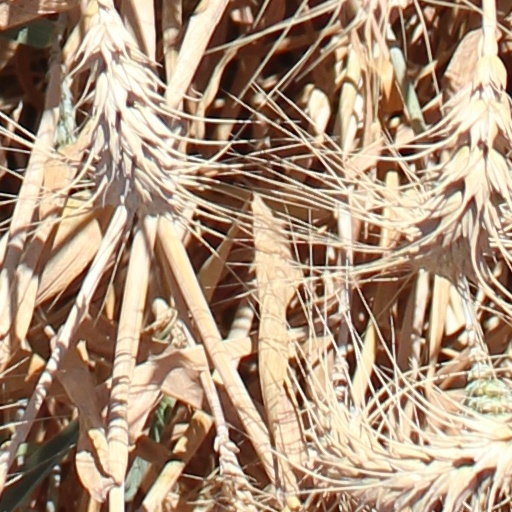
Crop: wheat